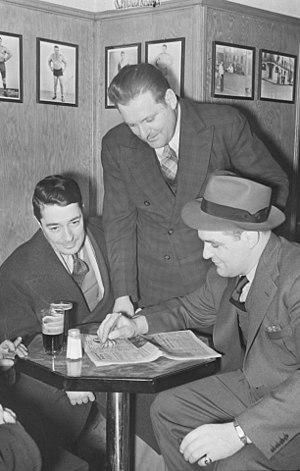
Yvon Robert, lutteur professionnel, et deux clients de sa taverne répondent à un questionnaire sur le hockey paru dans un journal. Cette taverne est située à l'angle des rues Saint-Gabriel et Saint-Jacques dans l'ouest de Montréal. Nous remarquons de nombreuses photographies du lutteur au mur.